HMS Scylla (F71)

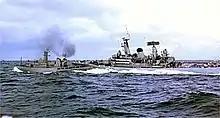
HMS "Scylla" (right) and Icelandic Coast Guard Vessel "Odinn" collide, during the Second Cod War

On 22 January 1973, "Scylla" collided with the Torpoint ferry, one of three separate collisions involving four warships on the same day. "Scylla"s collision had occurred while on sea trials following a refit. While "Scylla" resumed her journey, the ferry sustained a gash at the bow. A court martial in May reprimanded "Scylla"s commanding officer, Captain Peter Sutton. In May, "Scylla" was deployed with other frigates to support the Royal Navy's operations against Iceland during the Second Cod War. The frigate conducted patrols to counter Icelandic coast guard ships targeting fishing vessels. On 1 June, the Icelandic gunboat "Aegir" collided with "Scylla", the first such incident to occur during the fishing dispute.